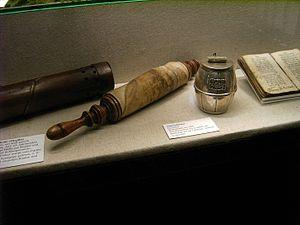
Les Cinq Rouleaux ou Meguiloth sont une subdivision des Ketouvim, comprenant :